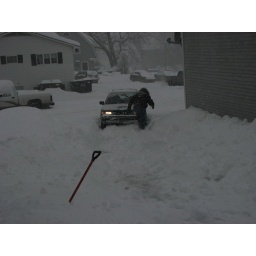
We had to shovel some to get the car in the yard when Wanda got home from work